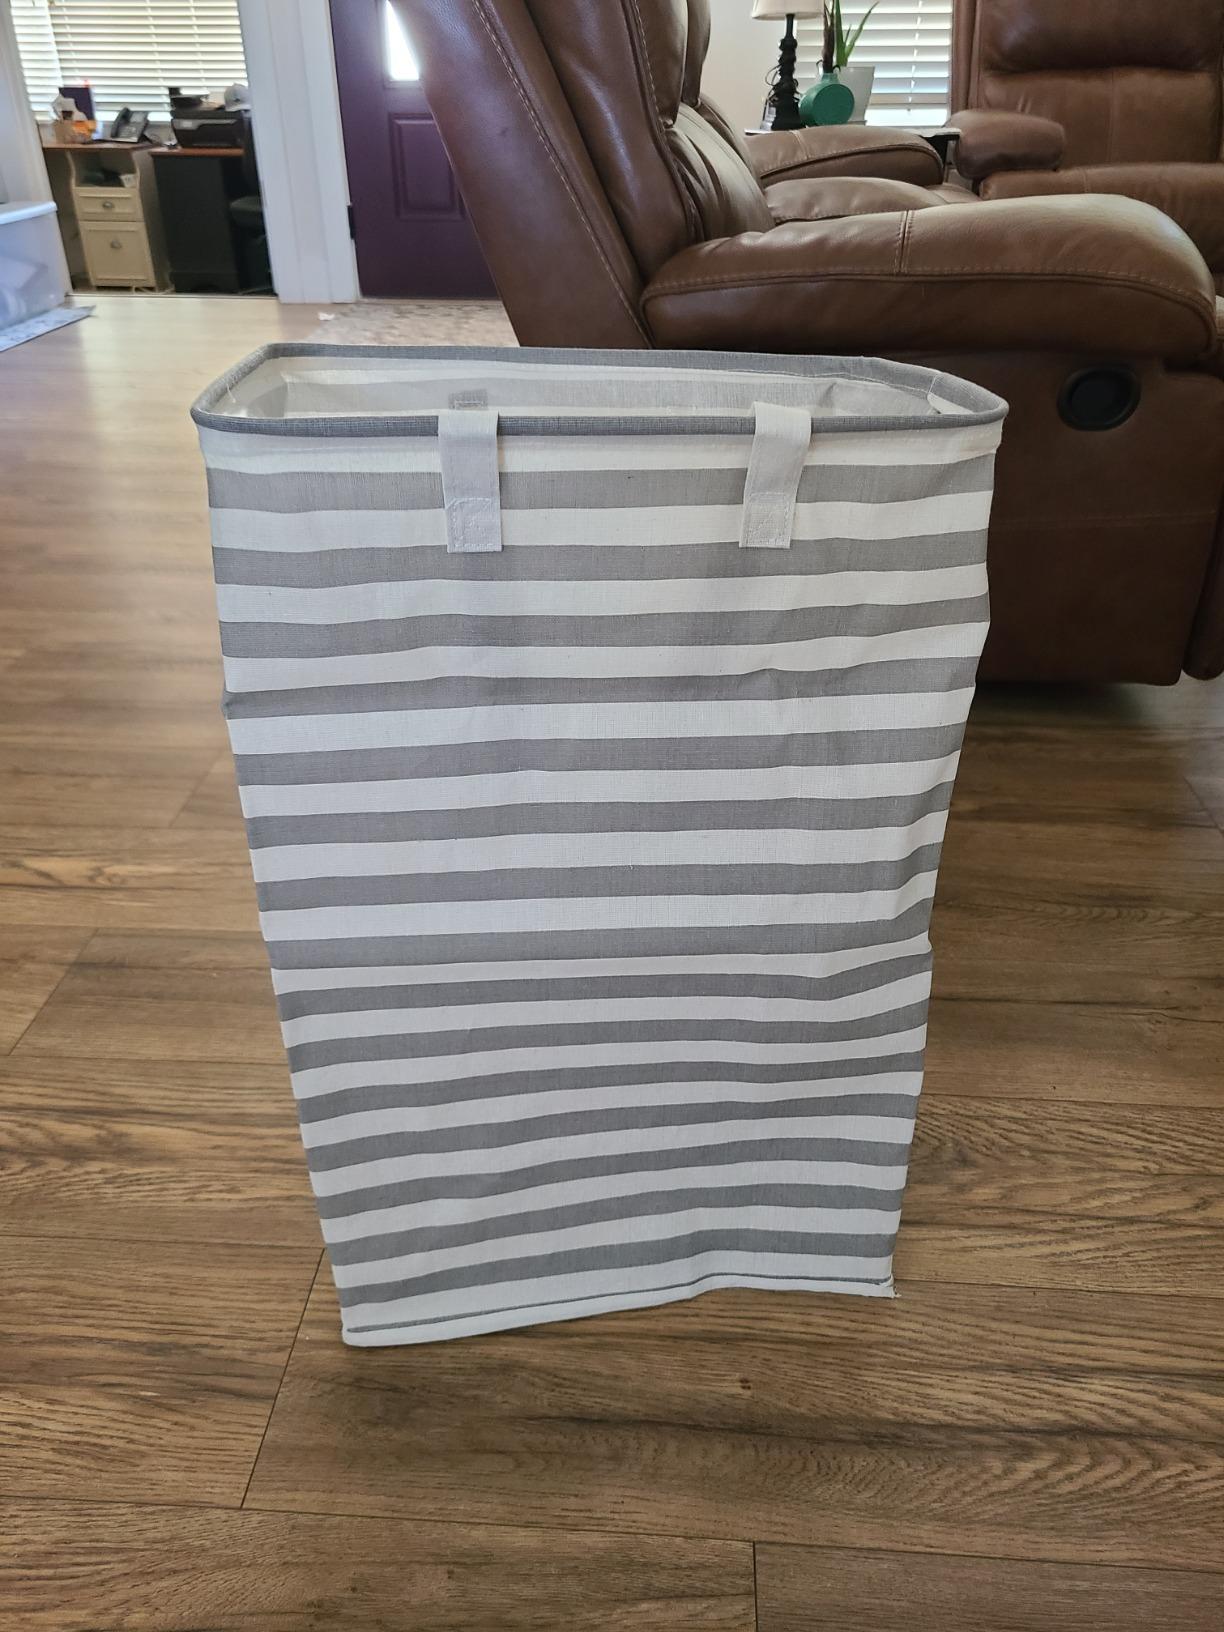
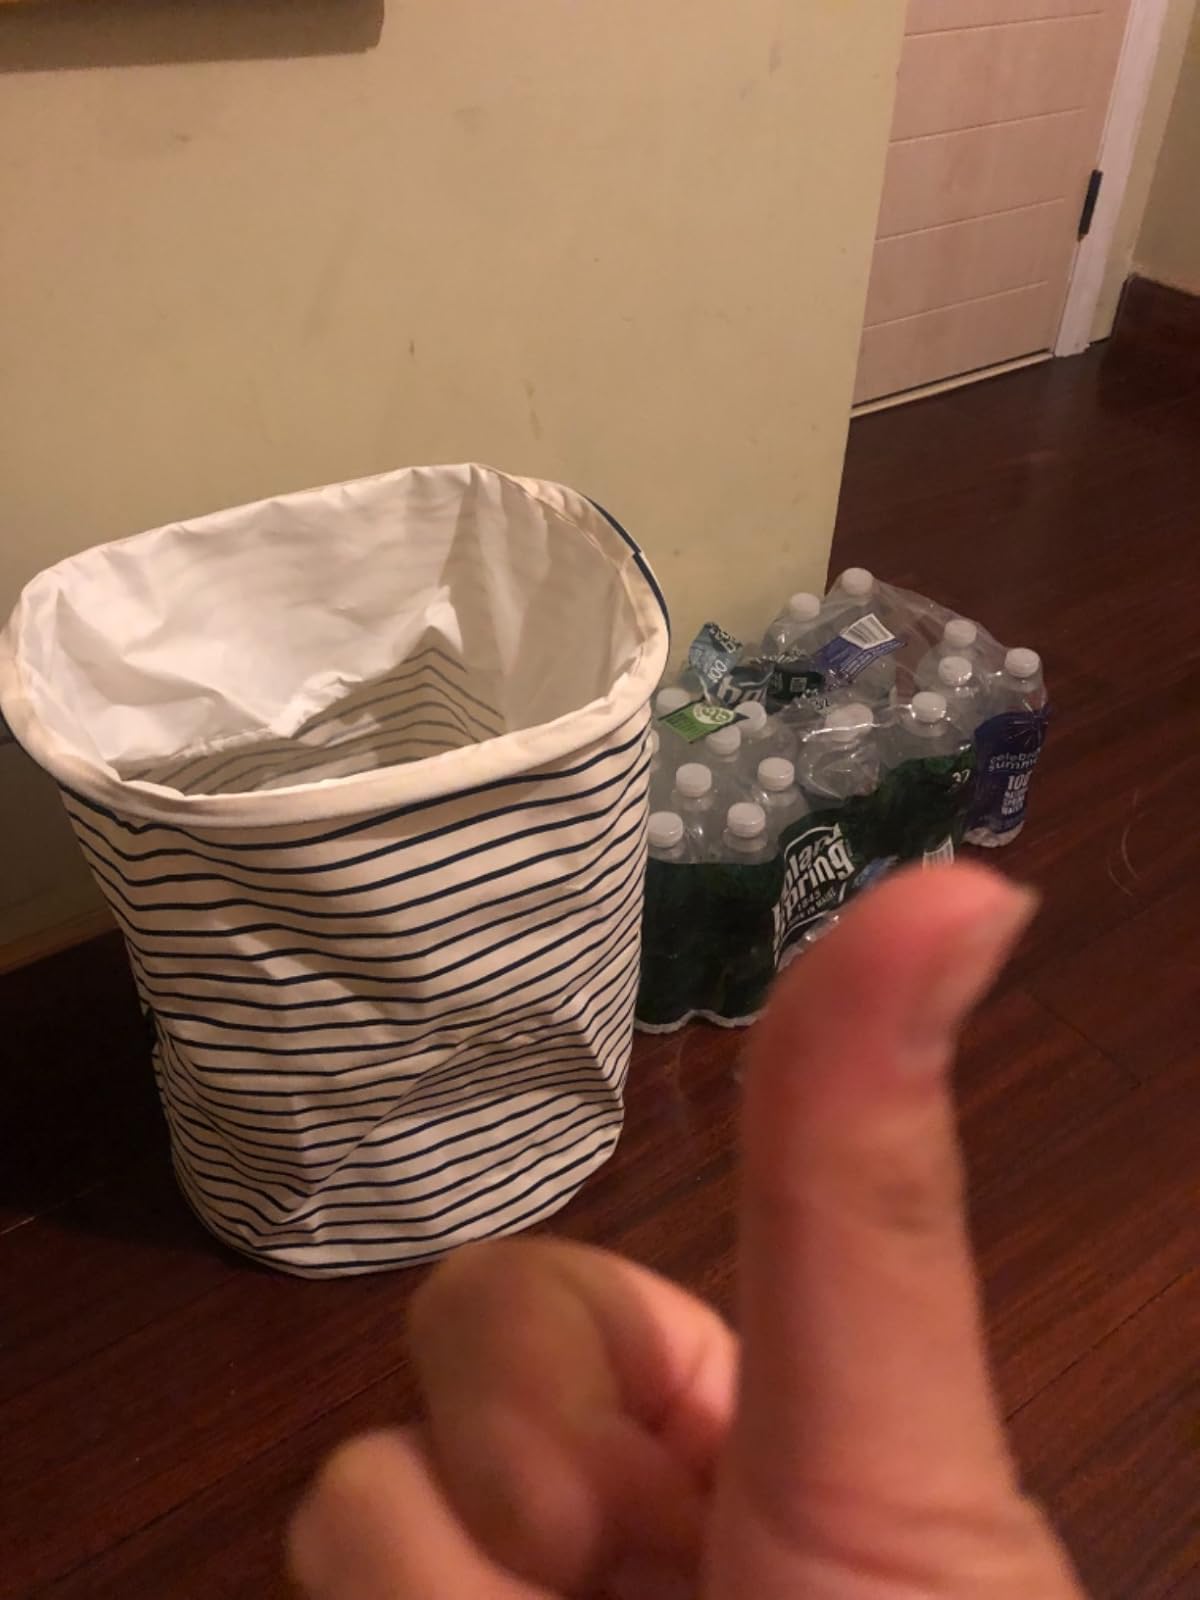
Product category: items_hamper
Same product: no